Mihaela Mitrache

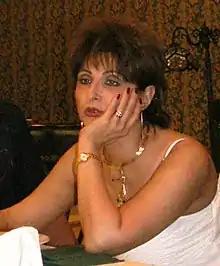

Mihaela Mitrache (aka Mihaela Mitraki; July 8, 1955 – February 18, 2008) was a Romanian movie and theatre actress.